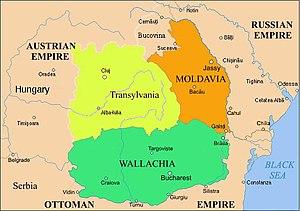
Les principautés à majorité roumanophone en 1848
La révolution roumaine de 1848 est une partie du printemps des Peuples et de la renaissance culturelle roumaine : elle commence en février 1848. Dans les pays unifiés de longue date, comme la France, la révolution a eu un caractère essentiellement social, tandis que dans les pays politiquement divisés tels l'Allemagne, l'Italie ou la Roumanie, elle a aussi porté des revendications d'émancipation nationale et d'unification. Dans la quasi-totalité des atlas historiques occidentaux, la révolution roumaine de 1848 est ignorée pour deux raisons :